Inca technology

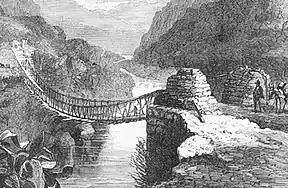
An example of an Inca rope bridge, litograph of 1845 by E. G. Squier

Rope bridges were an integral part of the Inca road system. "Five centuries ago, the Andes were strung with suspension bridges. By some estimates there were as many as 200 of them." As pictured to the right, these structures were used to connect two land masses, allowing for the flow of ideas, goods, people, animals, etc. across the Incan empire. "The Inca suspension bridges achieved clear spans of at least 150 feet, probably much greater. This was a longer span than any European masonry bridges at the time." Since the Incan people did not use wheeled vehicles, most traveled by foot and/or used animals to help in the transporting of goods.